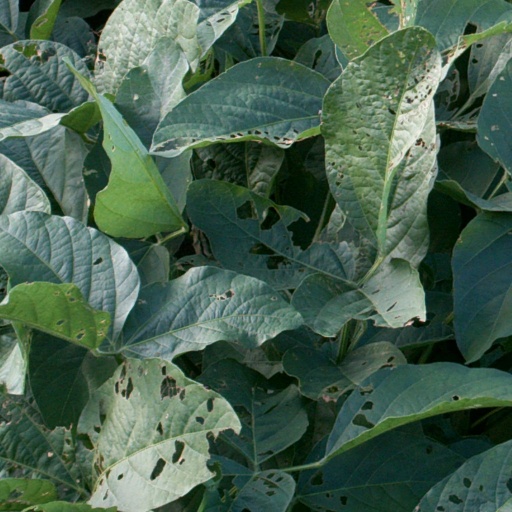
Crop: soybean